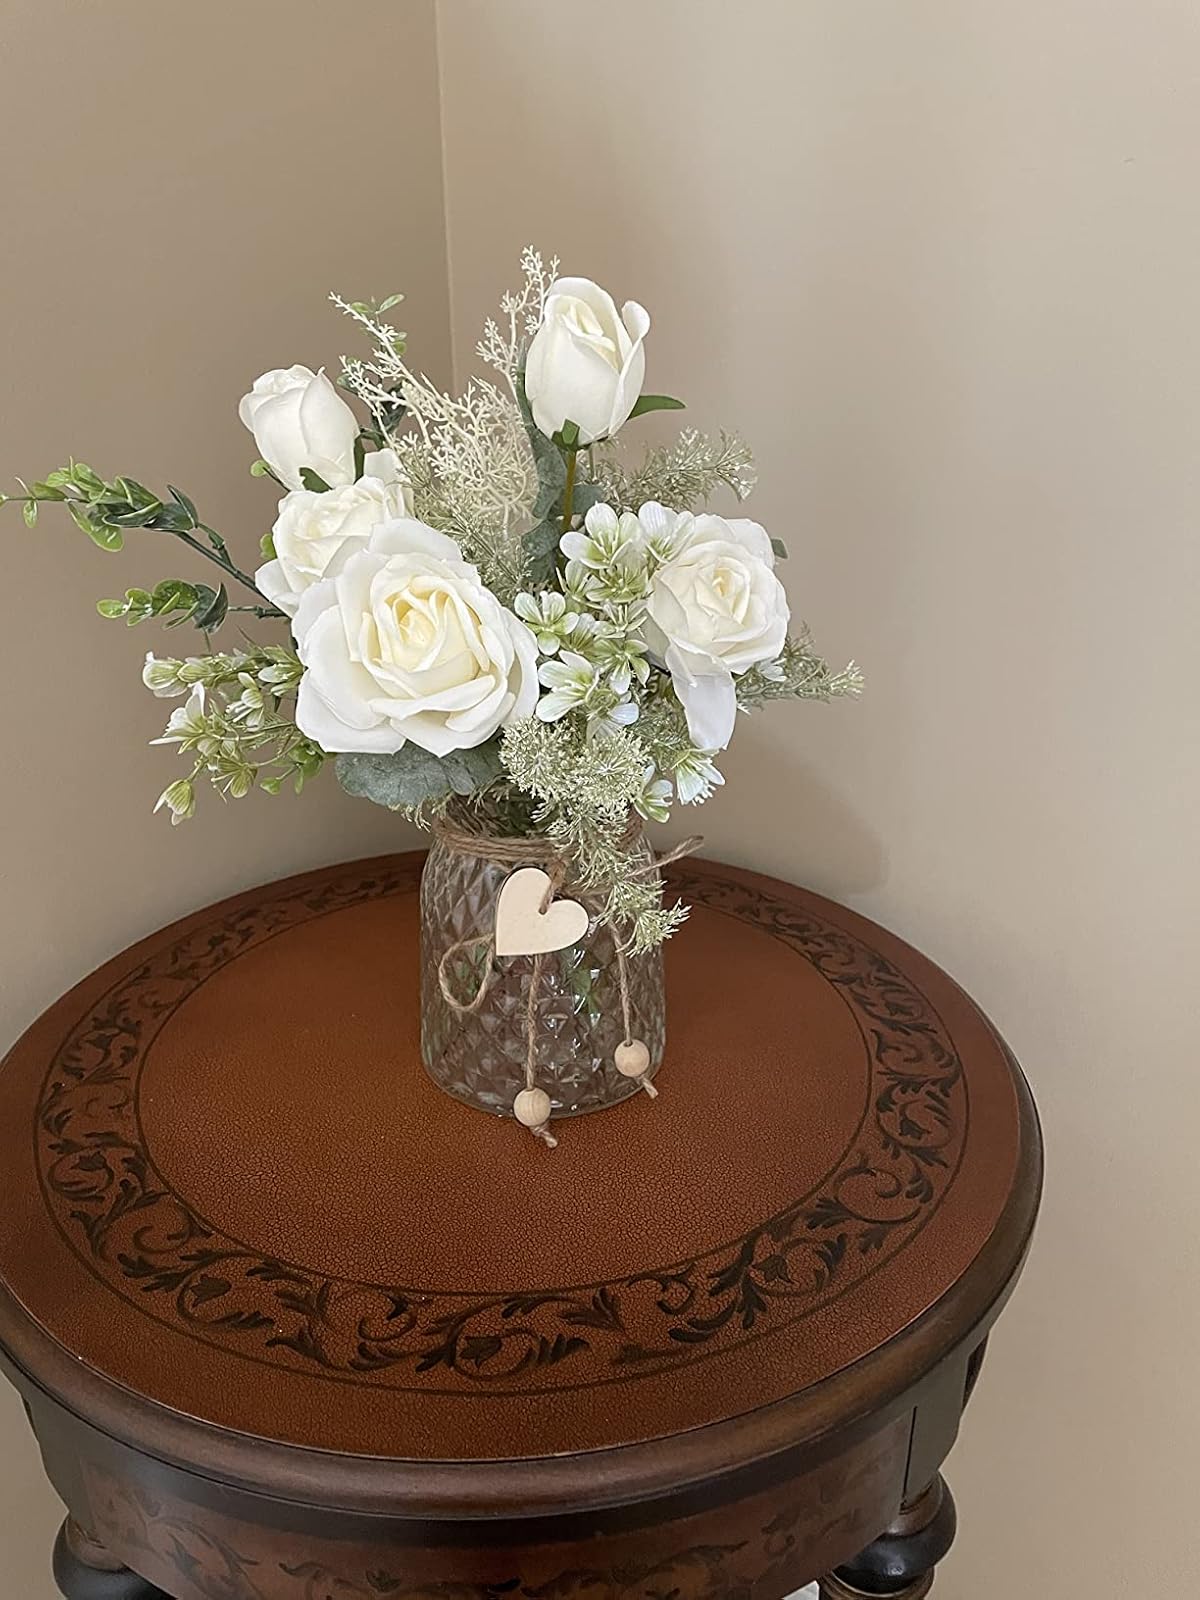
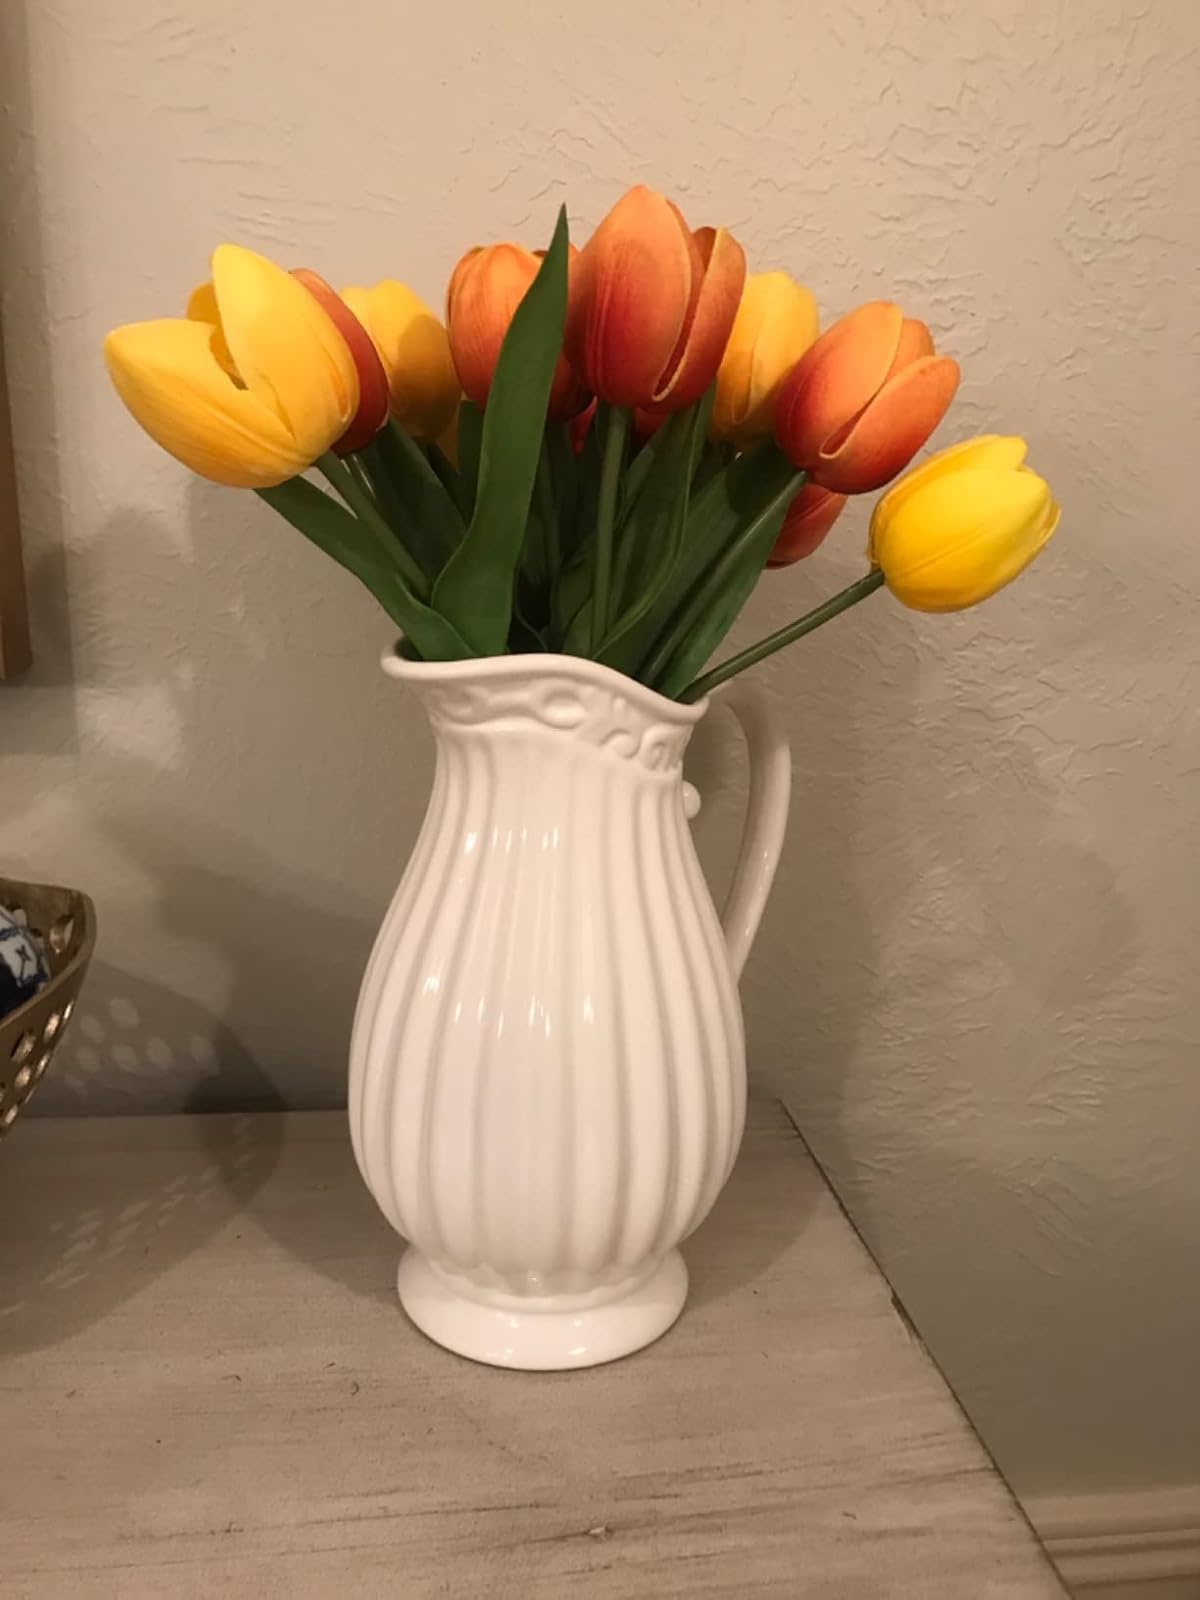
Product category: vase
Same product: no